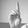
ASL letter: D